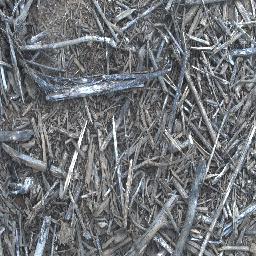
Label: negative